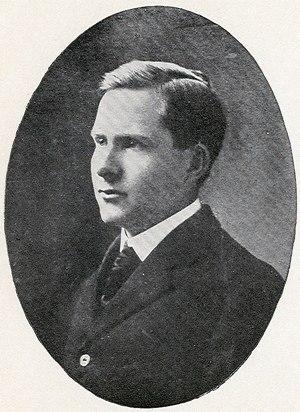
Howard Baskerville était un professeur américain à l'école de la mission présbytérienne à Tabriz, en Iran. On se réfère souvent à lui comme le La Fayette de l'Iran.